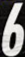
Number: 6